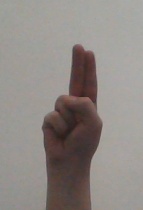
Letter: taa